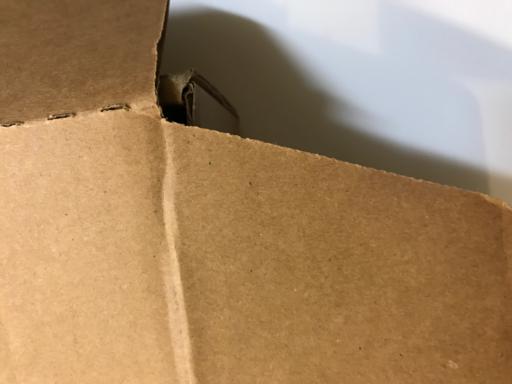
Waste category: cardboard